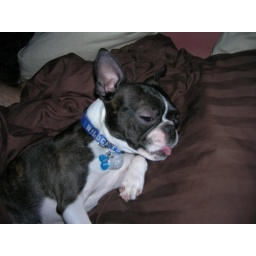
in bed with her dad sleeping like a person